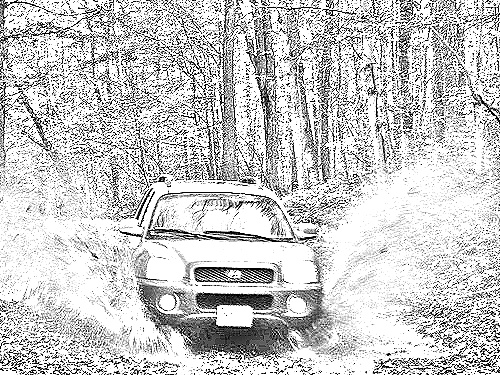
Portrait style: Sketch Portrait